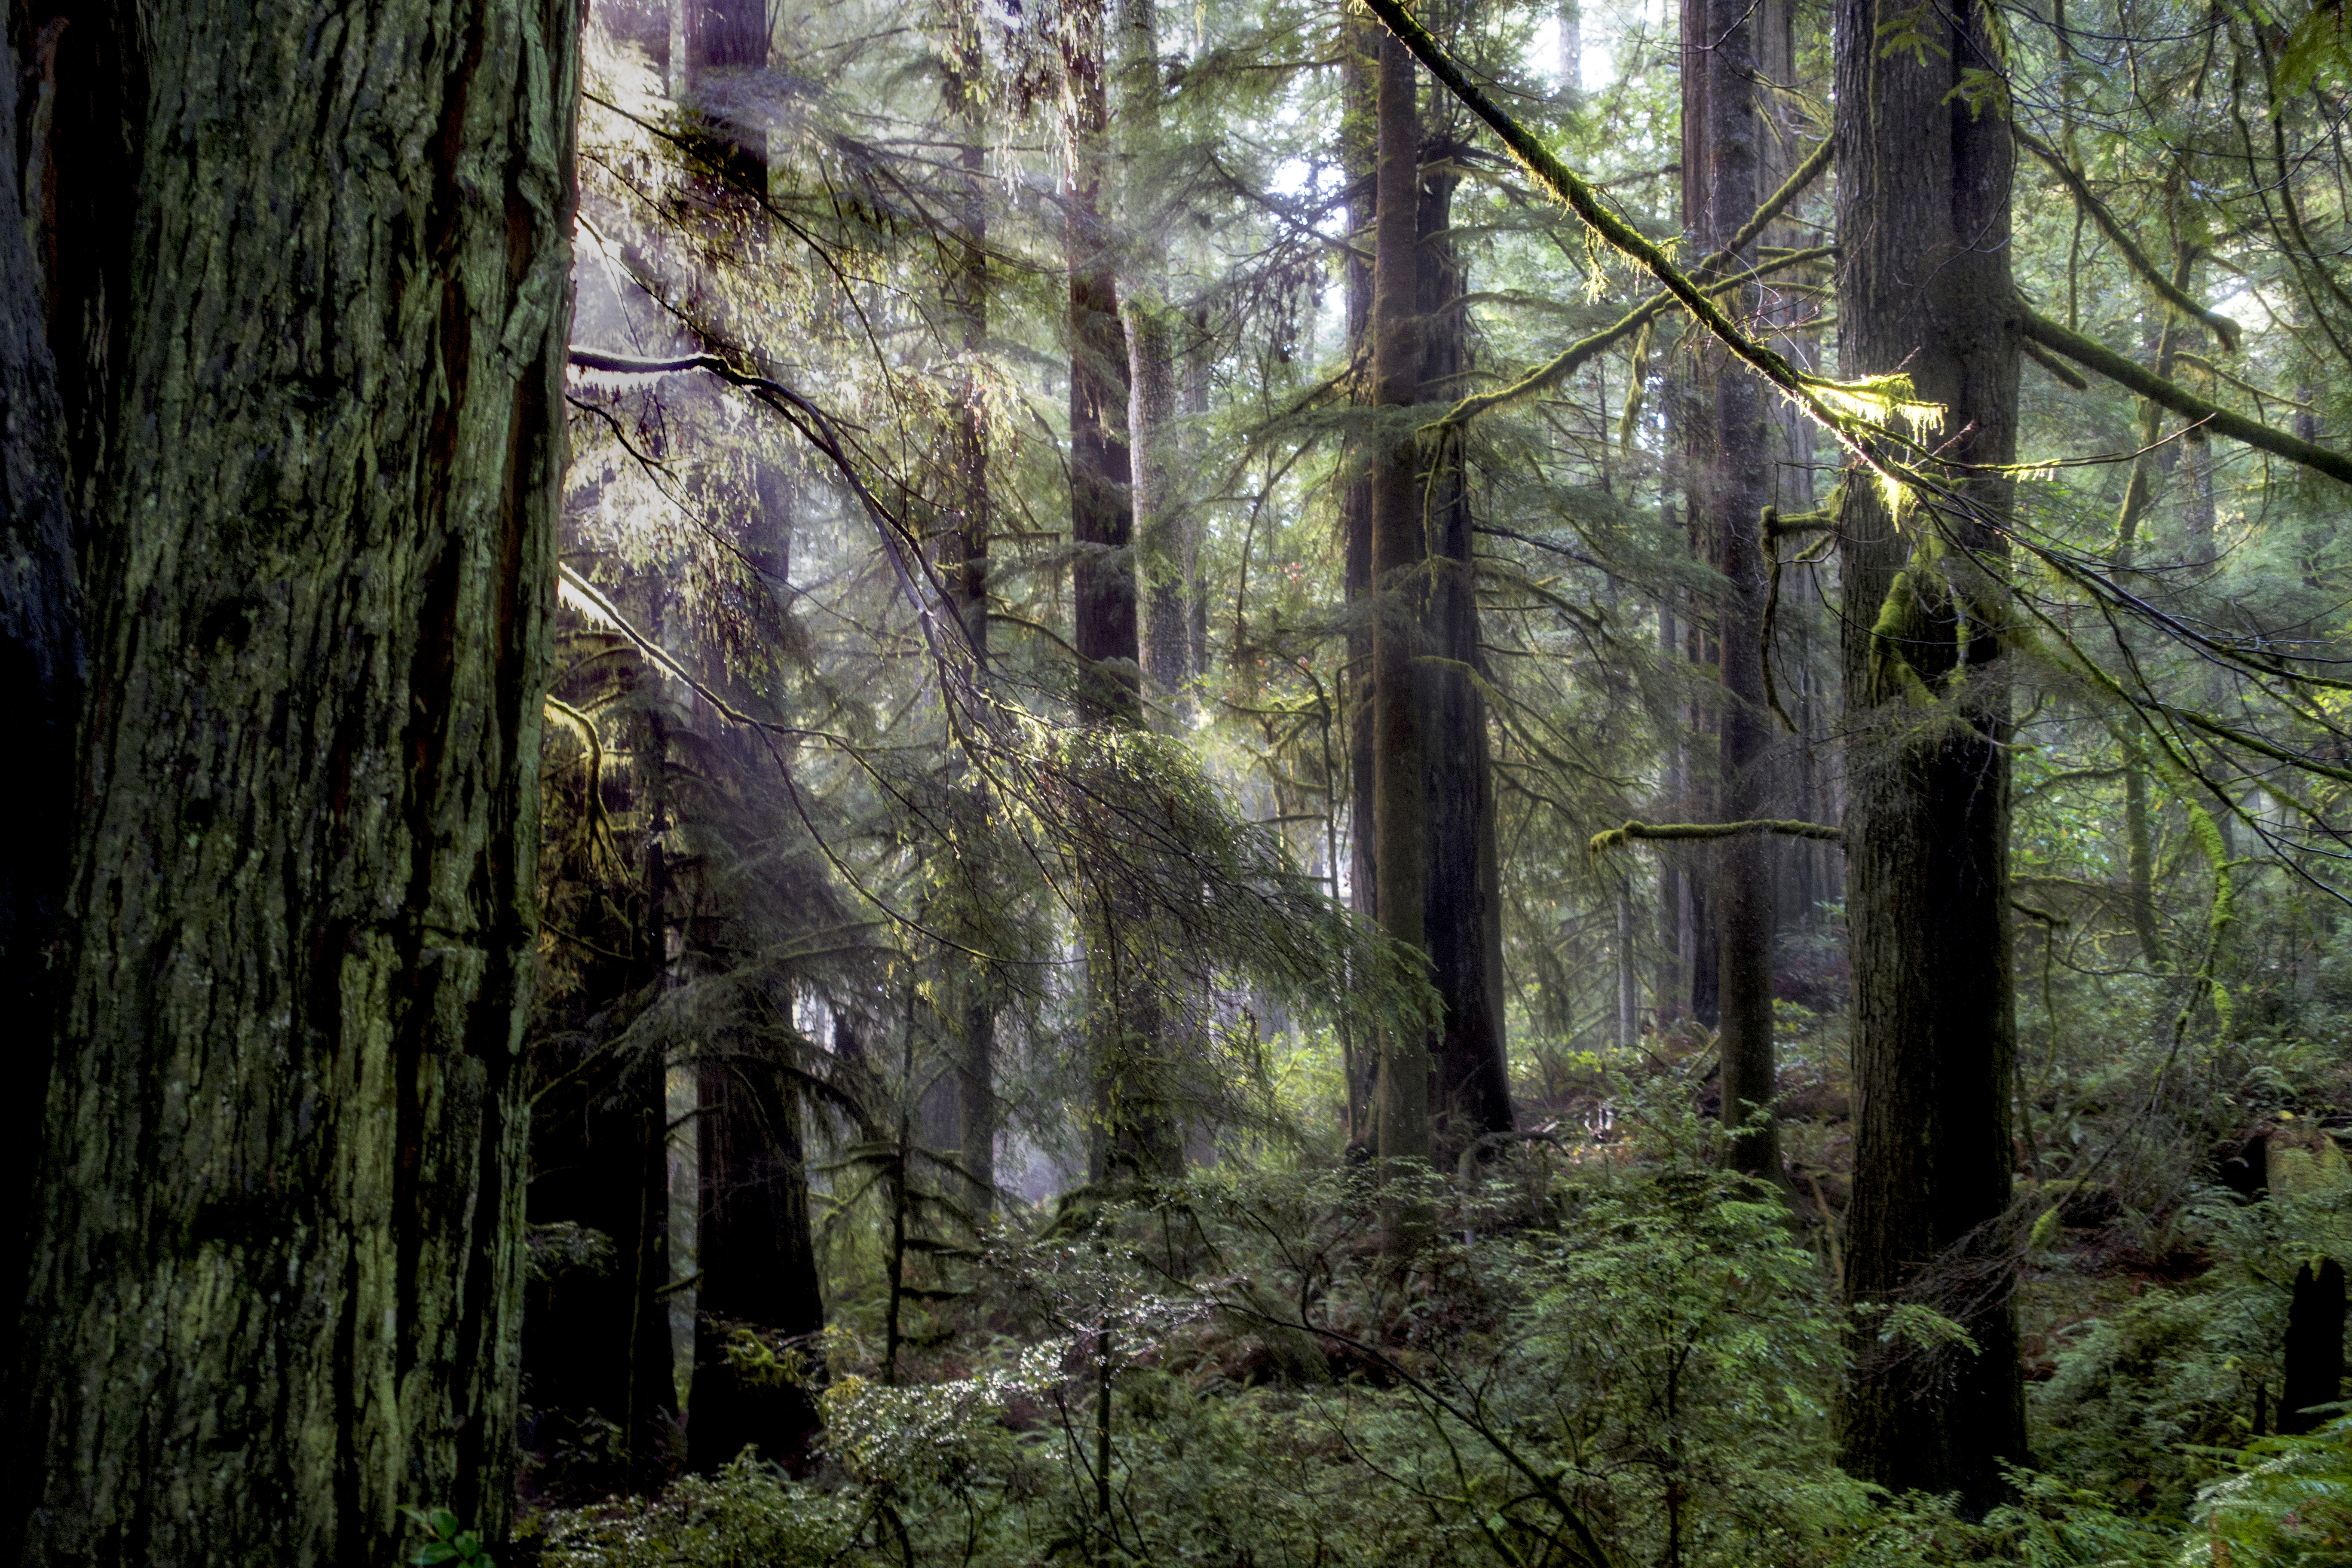
tree, nature, forest, wilderness, sunlight, jungle, spruce, vegetation, rainforest, deciduous, wetland, woodland, habitat, ecosystem, sonycybershotrx100iii, biome, old growth forest, natural environment, geographical feature, woody plant, temperate broadleaf and mixed forest, temperate coniferous forest